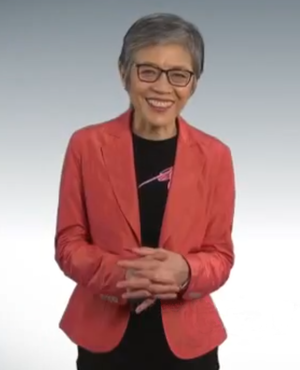
Virginia Man-Yee Lee, née en 1945, est une biochimiste et neuropathologiste américaine d'origine chinoise. En 2019, elle reçoit le Breakthrough Prize in Life Sciences doté de 3 millions de dollars pour ses recherches sur les maladies neurodégénératives.